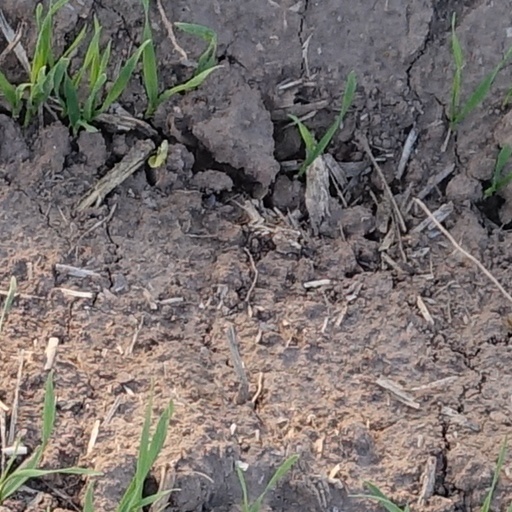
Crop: wheat